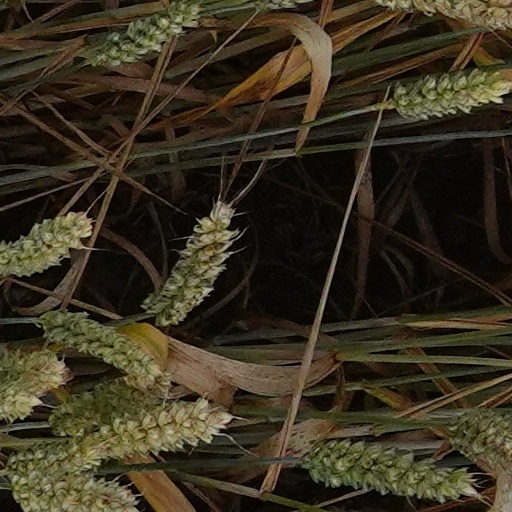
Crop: wheat